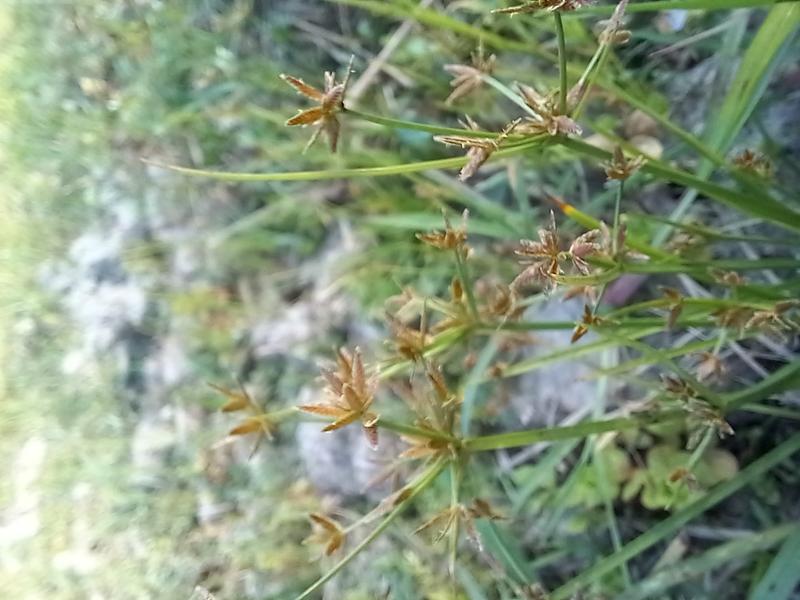
Weed species: Cyperus ochraceus